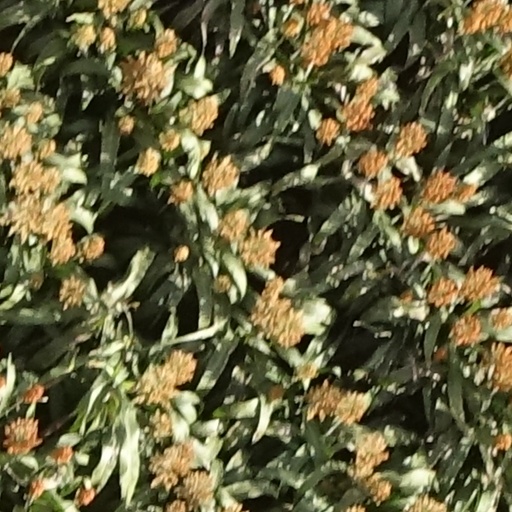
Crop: sorghum